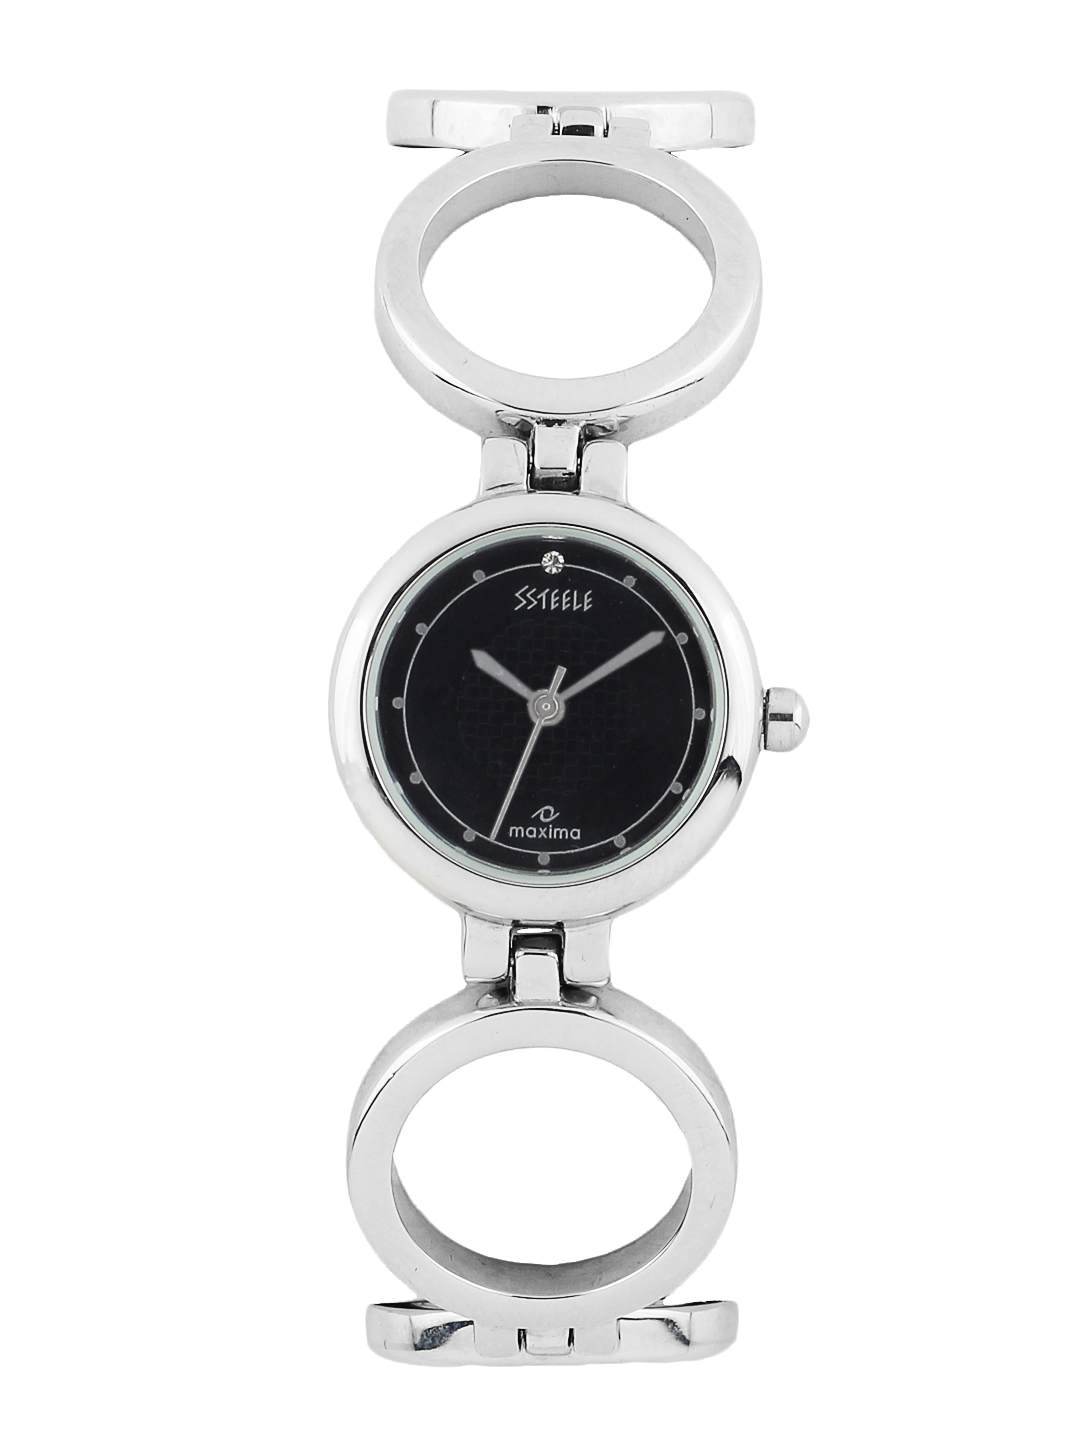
Maxima Women Black Dial Watch
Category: Accessories / Watches / Watches
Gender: Women
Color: Black
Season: Winter 2016
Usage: Casual